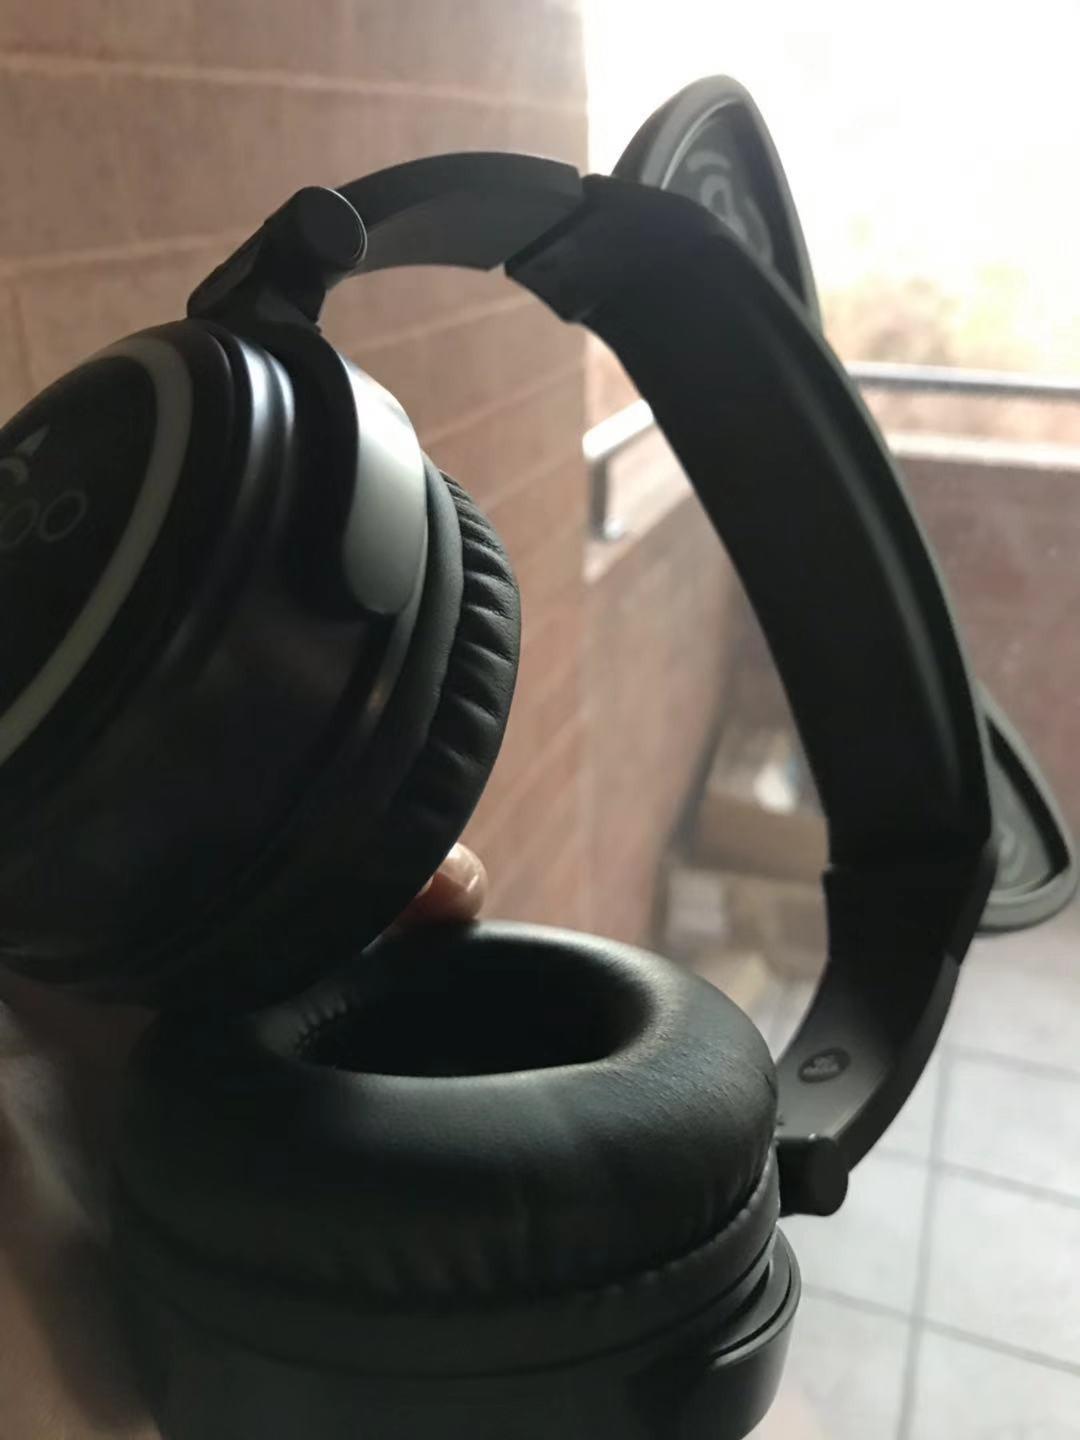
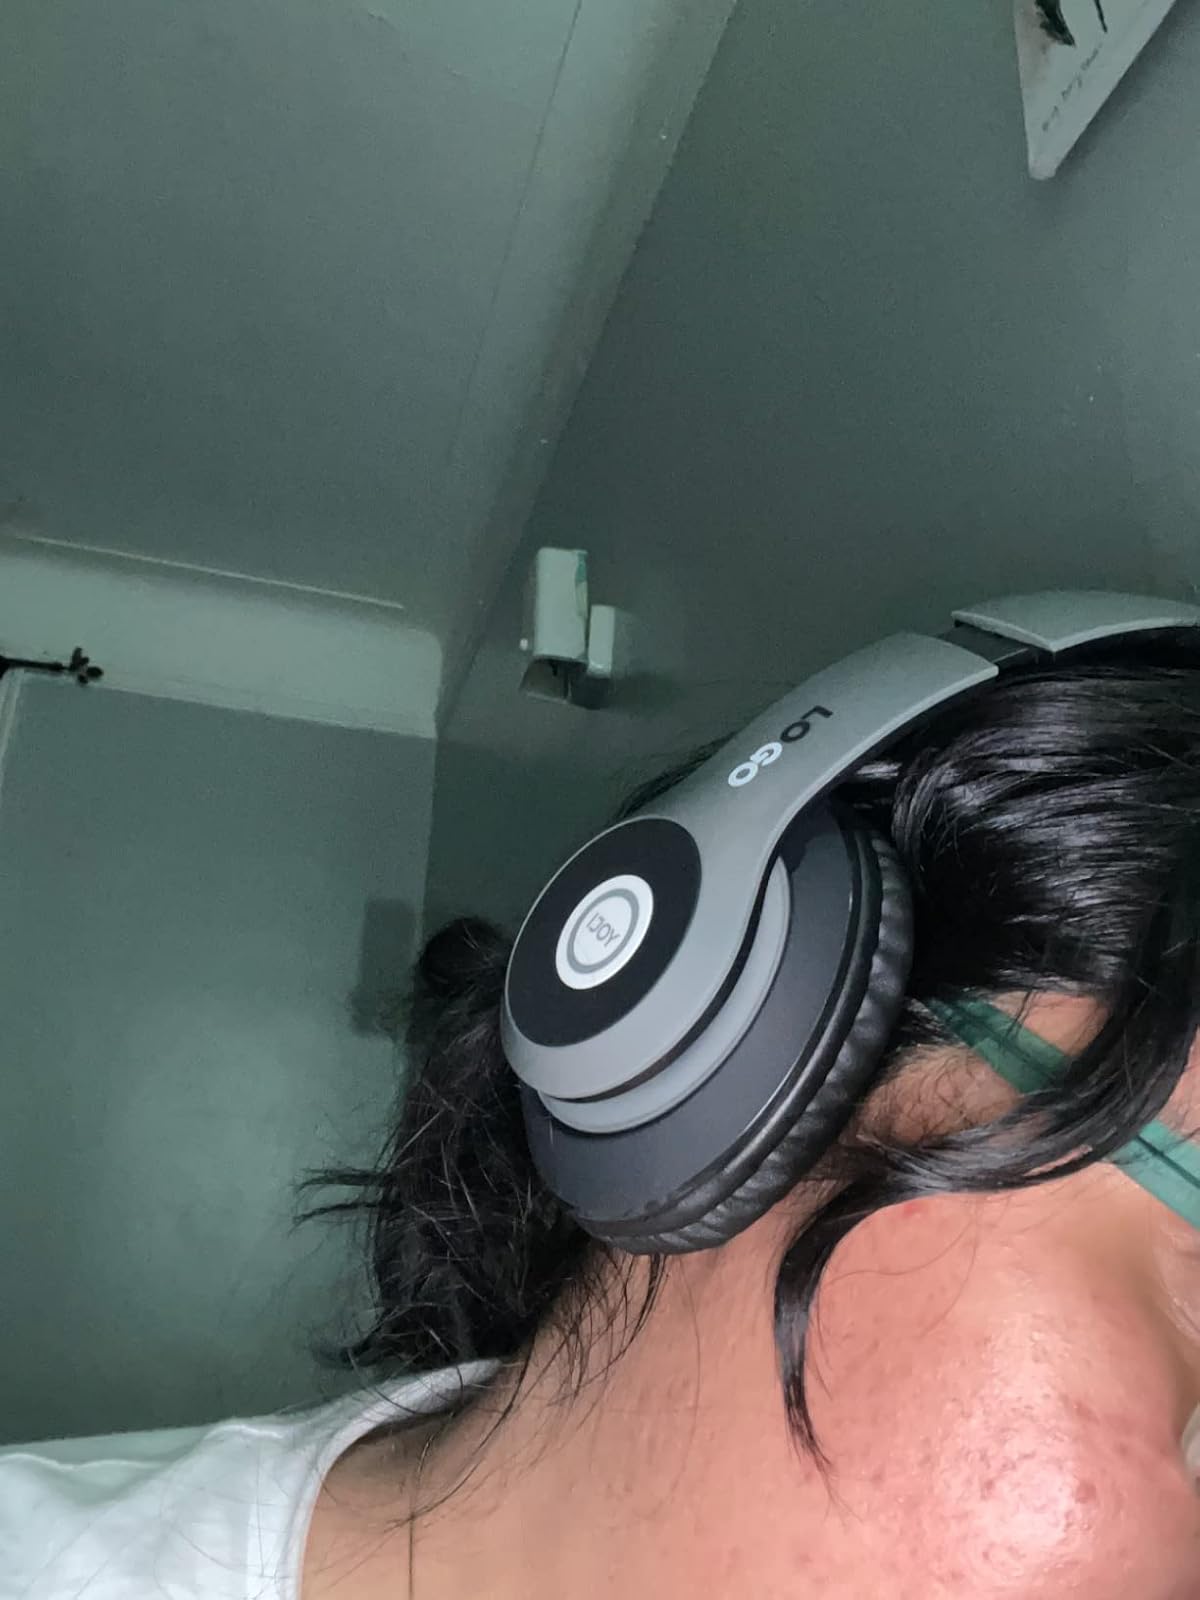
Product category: headphones
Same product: no